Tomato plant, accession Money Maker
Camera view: tilt-top (135 deg); turntable rotation: 60 degrees
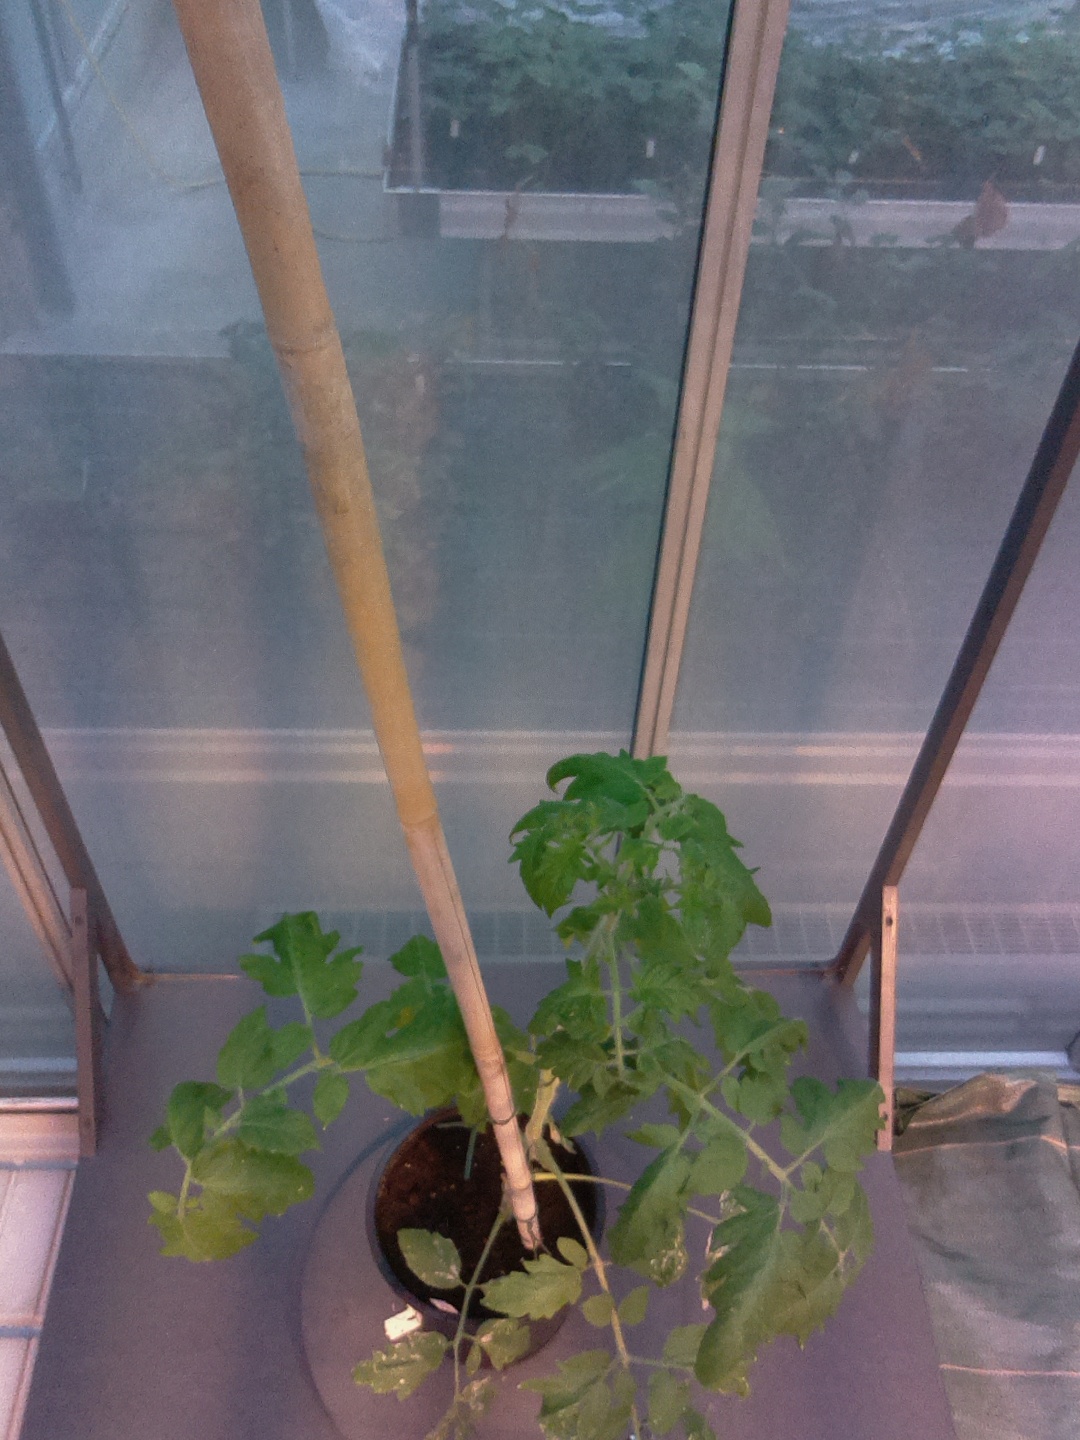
BBCH growth stage 53: 3 inflorescences visible